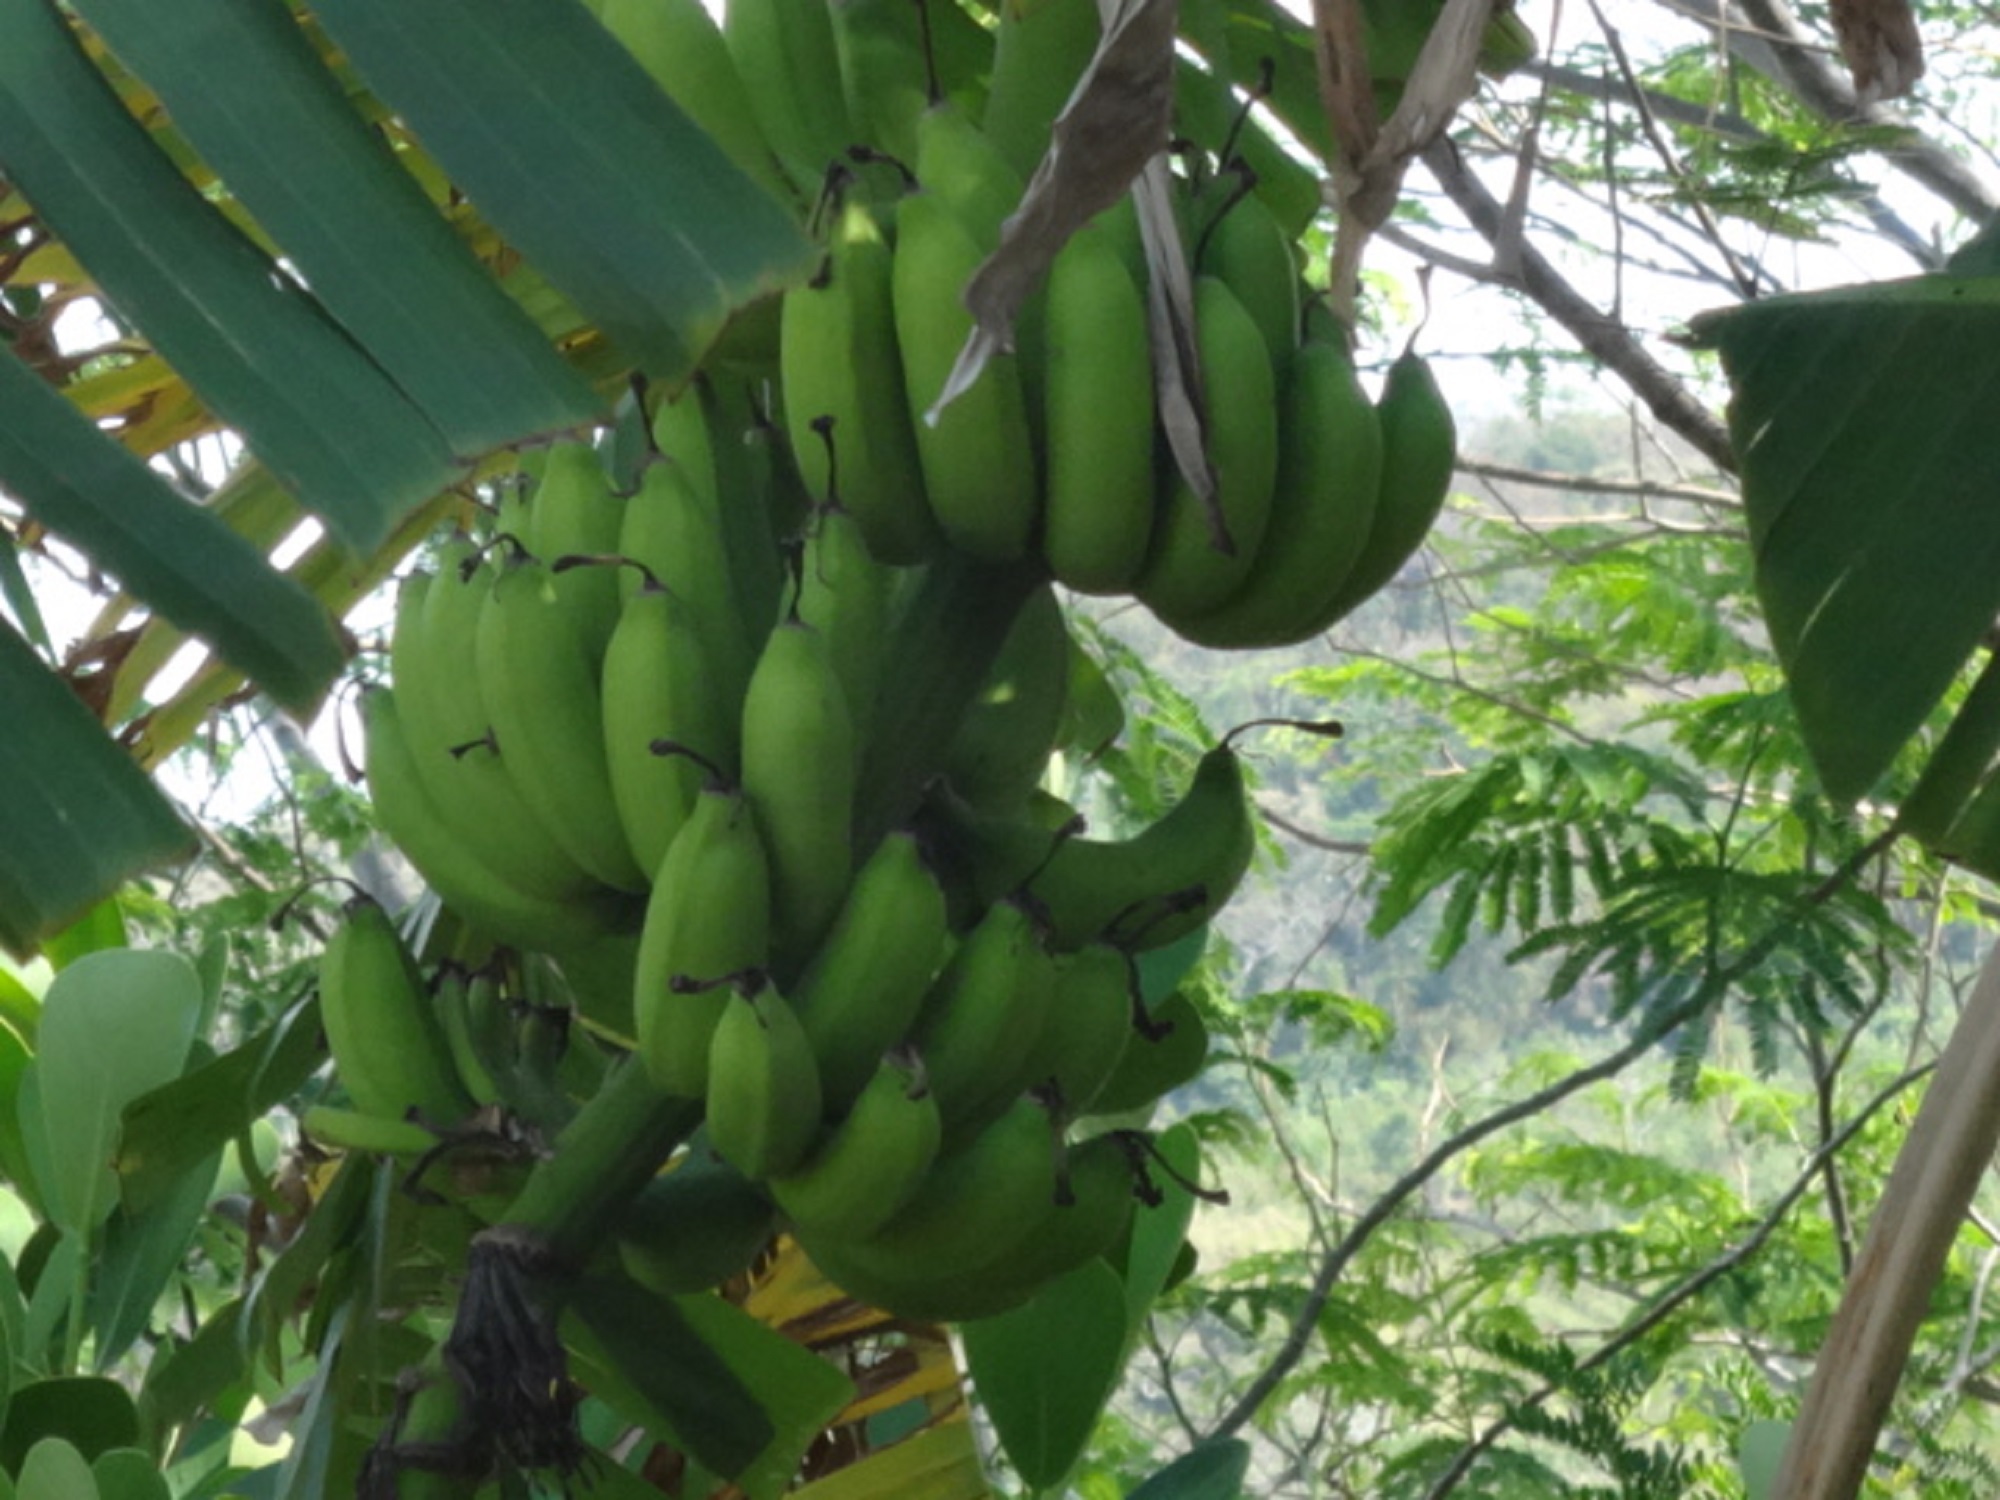
plant, fruit, food, produce, papaya, flowering plant, land plant, arecales, banana family